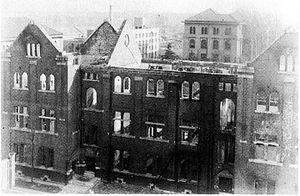
Université Waseda après le bombardement du 9 au 10 mars 1945